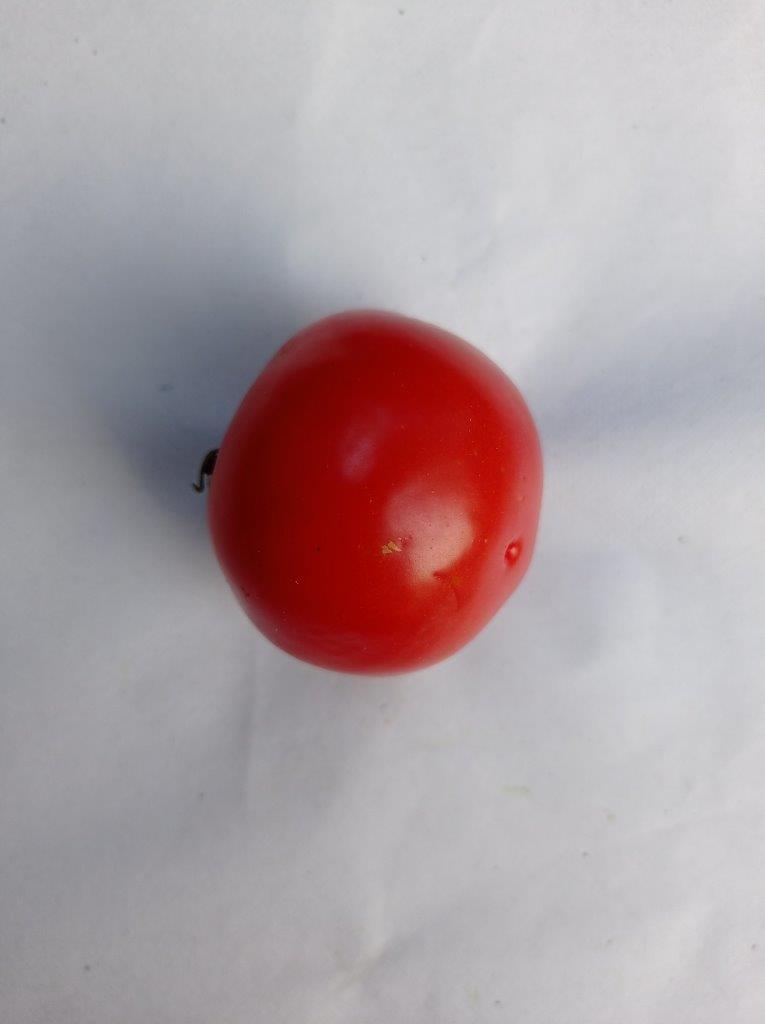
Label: Fresh